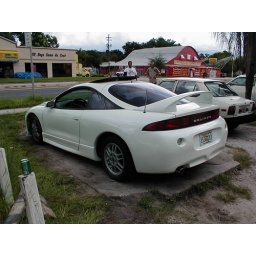
shame pix dont show the blue pearls over the white ... nice effect